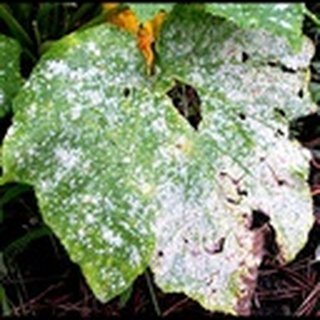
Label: cotton_powdery_mildew